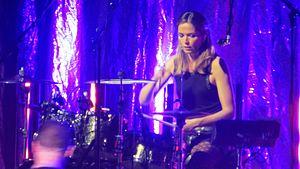
Caroline Georgina Corr, née le 17 mars 1973, jour de la fête de la Saint-Patrick, à Dundalk est la percussionniste du groupe irlandais The Corrs.